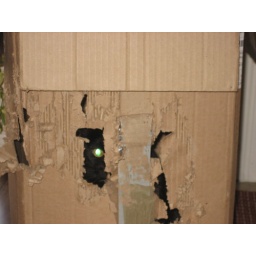
cat in the box